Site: brandenburg
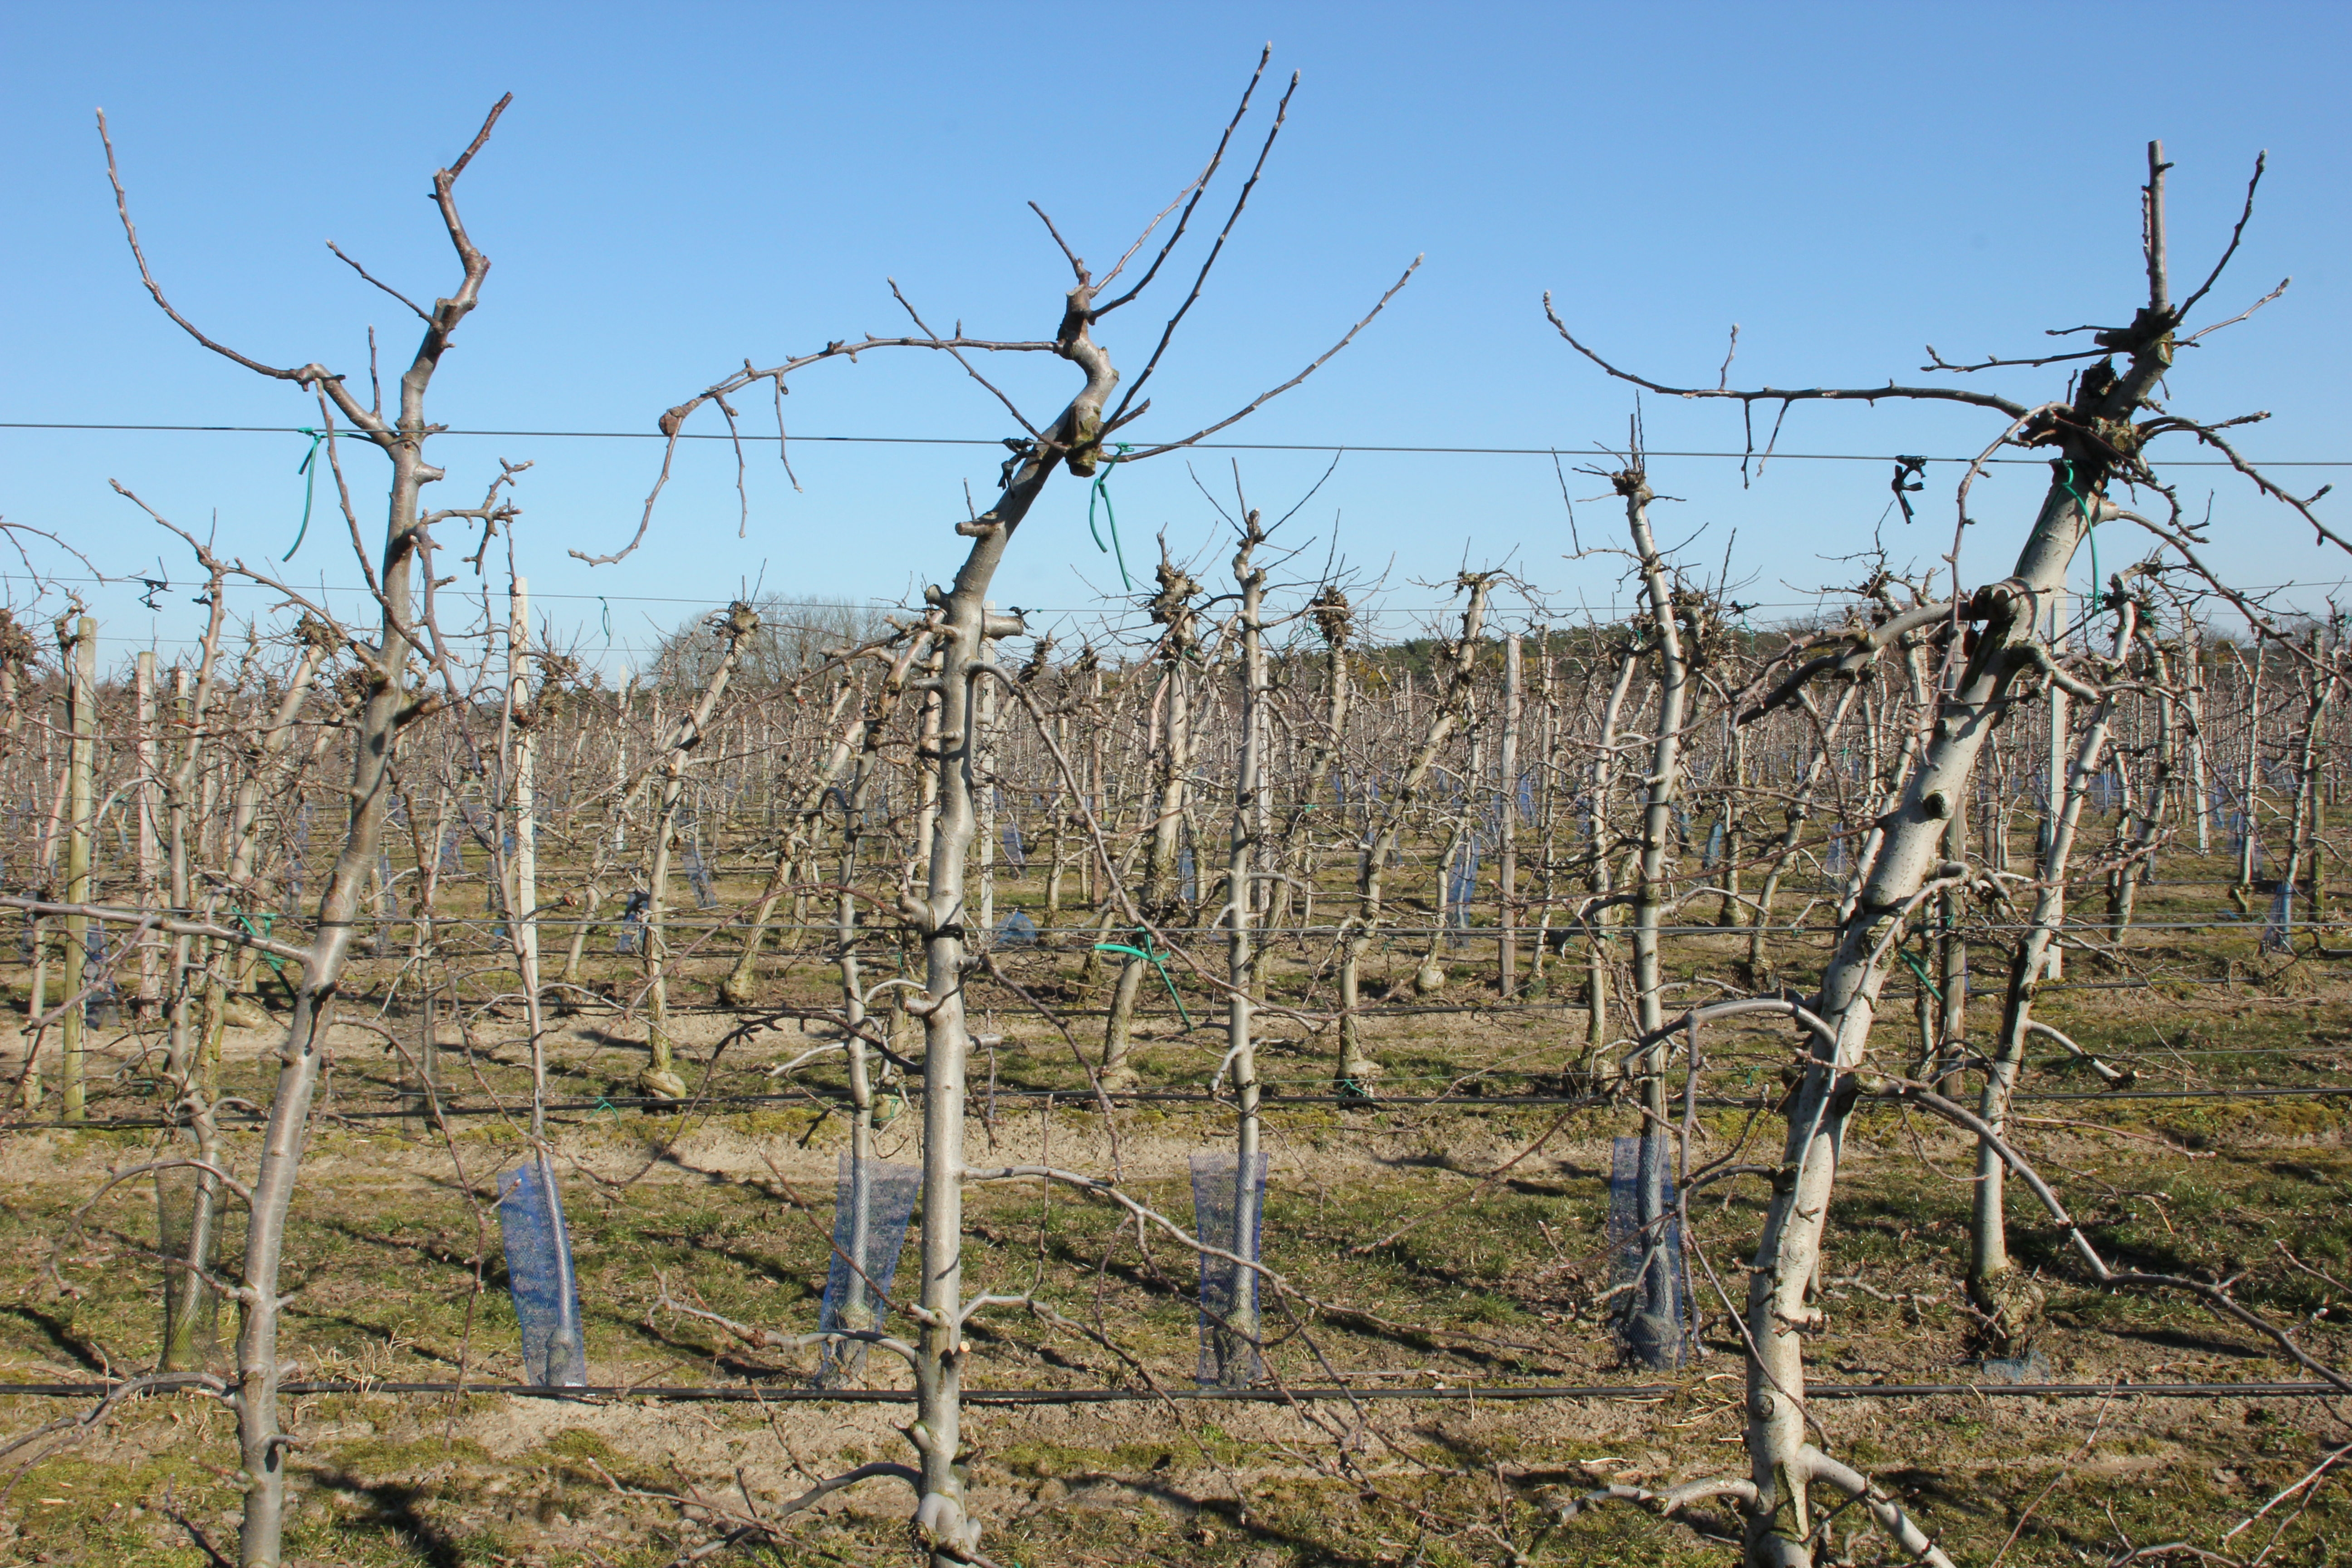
Growth stage (BBCH 03): Bud development